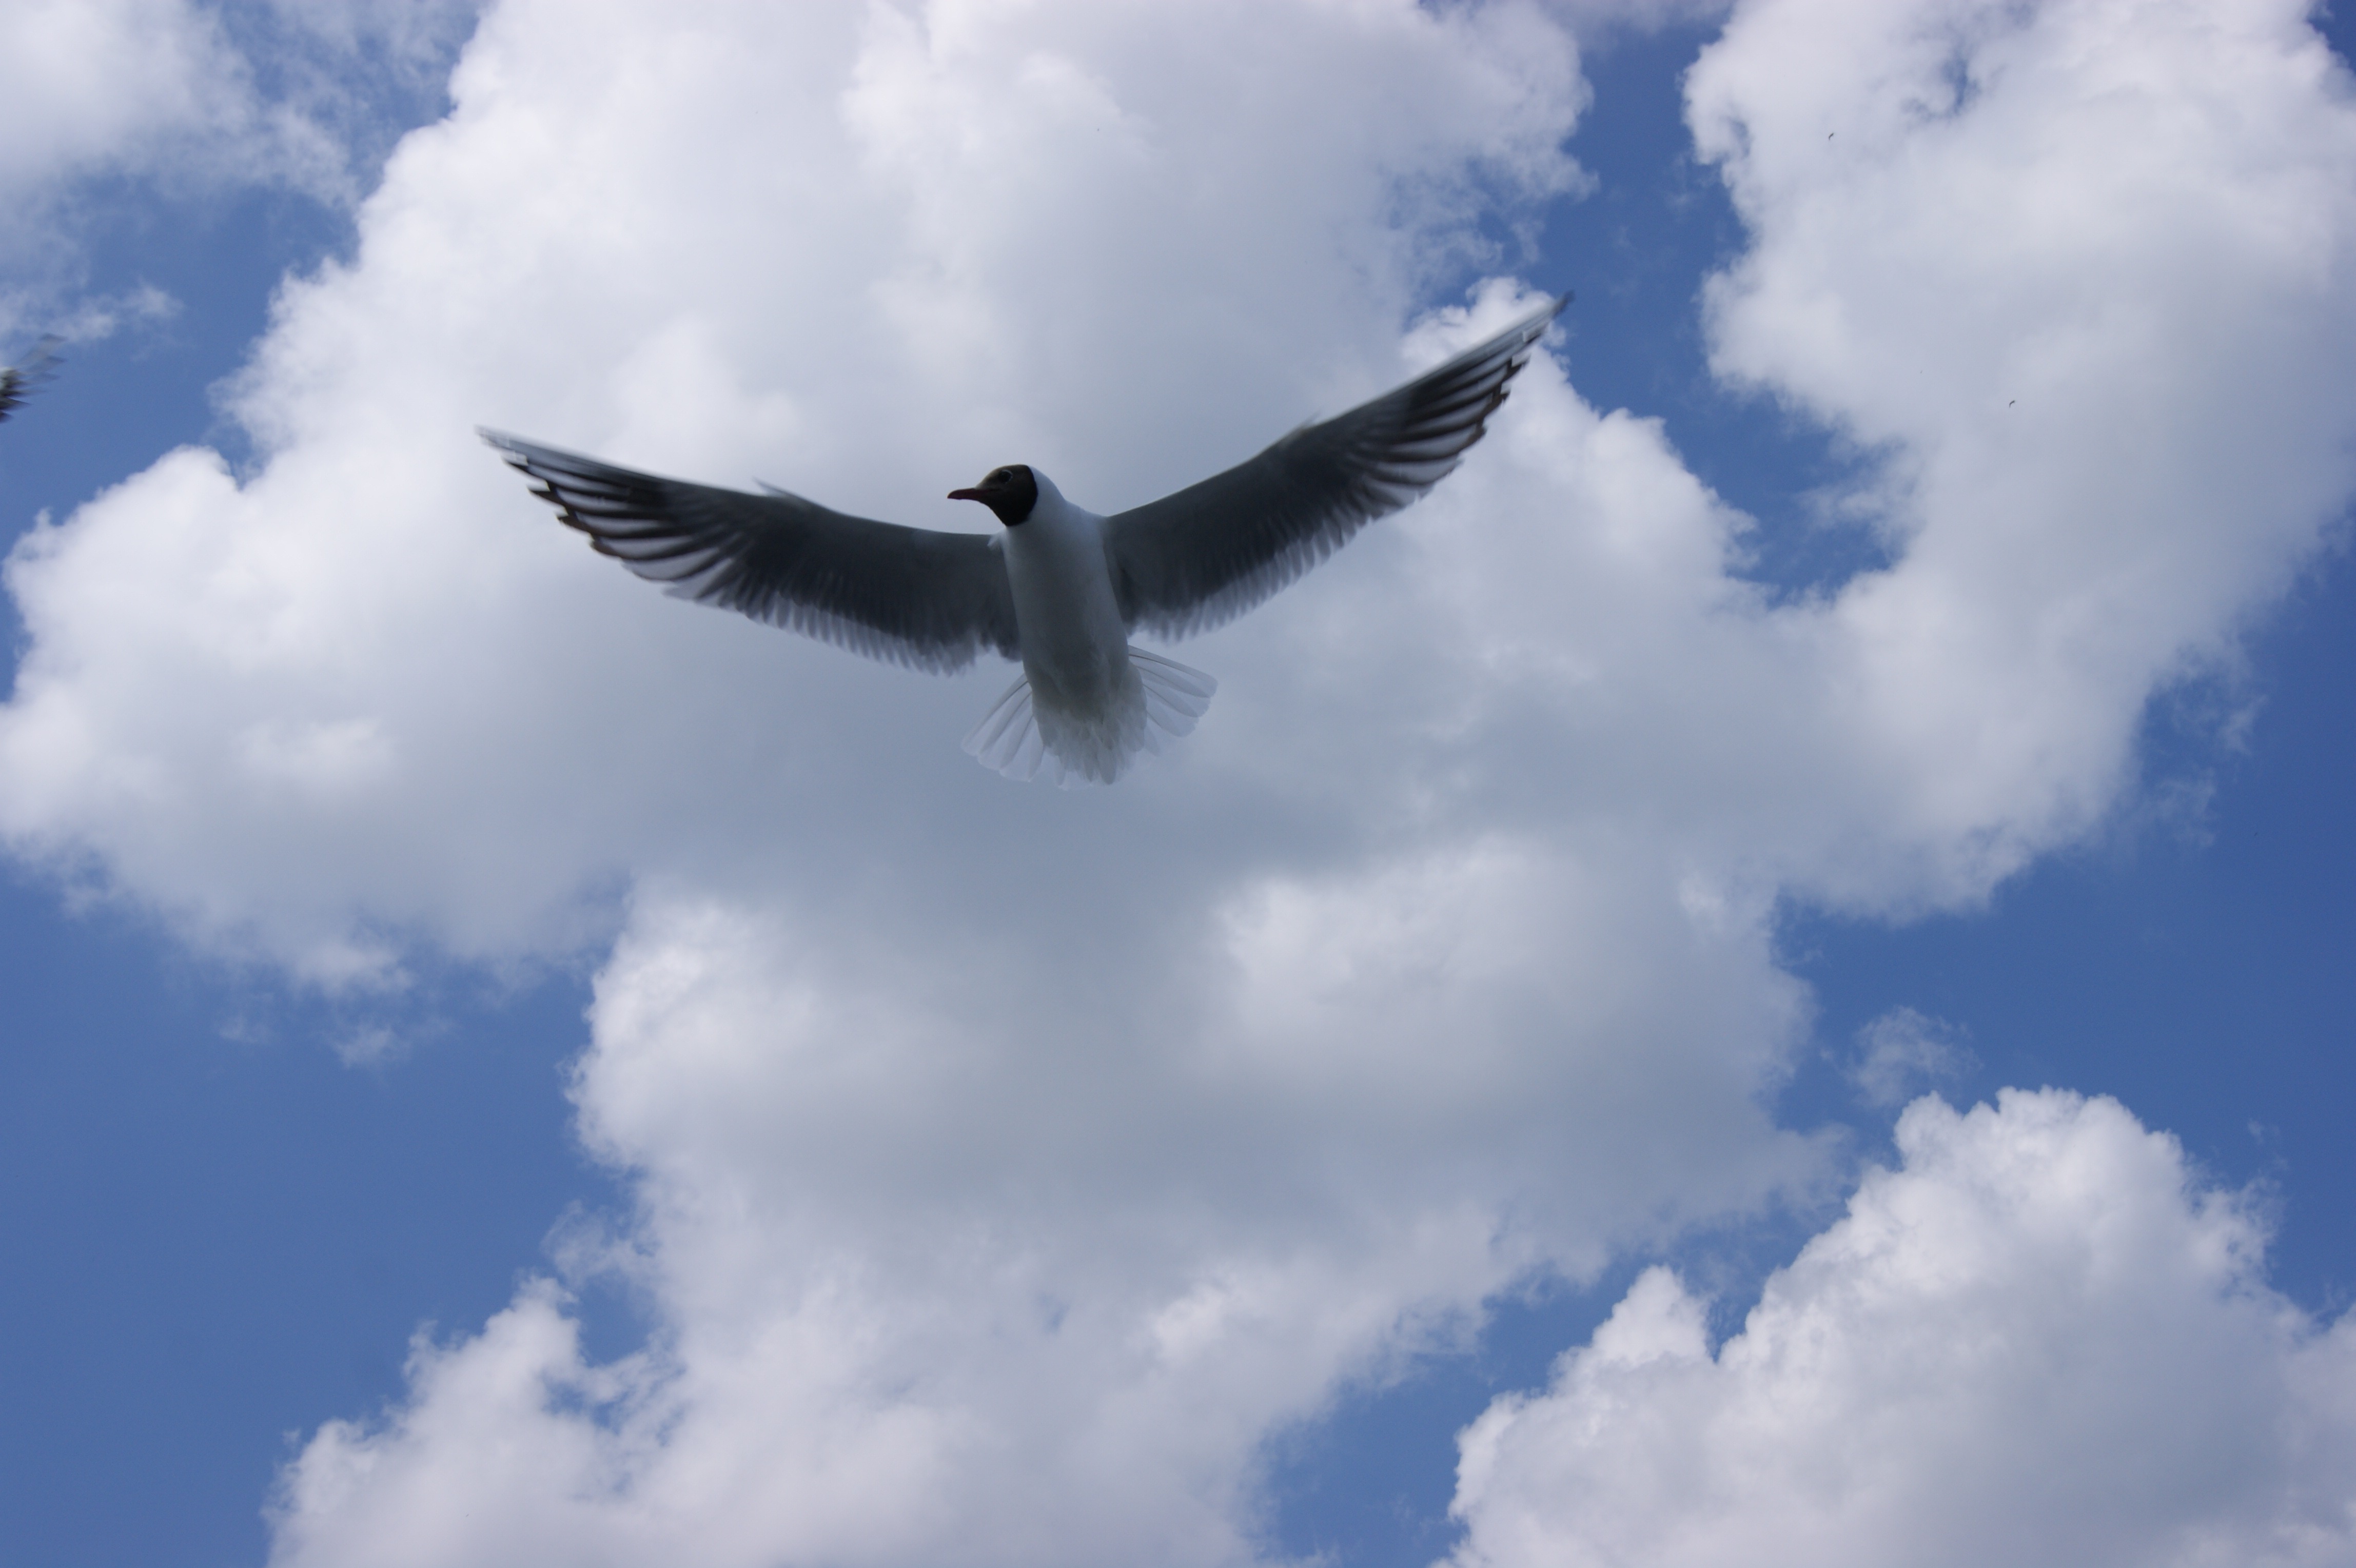
sea, nature, bird, wing, cloud, sky, lake, seabird, seagull, gull, flight, blue, birds, charadriiformes, atmosphere of earth, perching bird